Doll Tor

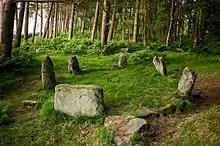
Doll Tor seen from the west

Doll Tor is a stone circle just west of Stanton Moor, near the village of Birchover, Derbyshire in the English East Midlands. Doll Tor is part of a tradition of stone circle construction that spread throughout much of Britain, Ireland, and Brittany during the Late Neolithic and Early Bronze Ages, over a period between 3300 and 900 BCE. The purpose of such monuments is unknown, although archaeologists speculate that the stones represented supernatural entities for the circles' builders.